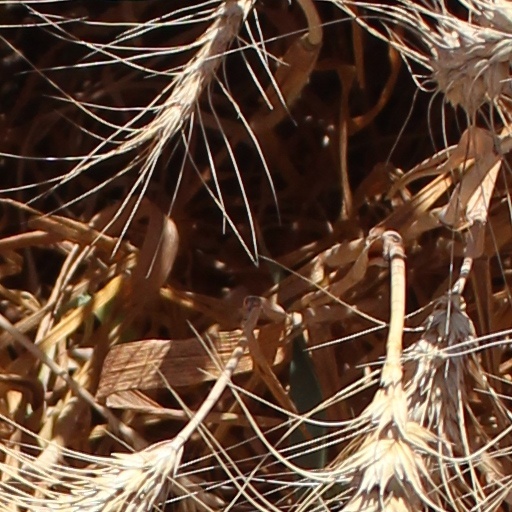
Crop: wheat